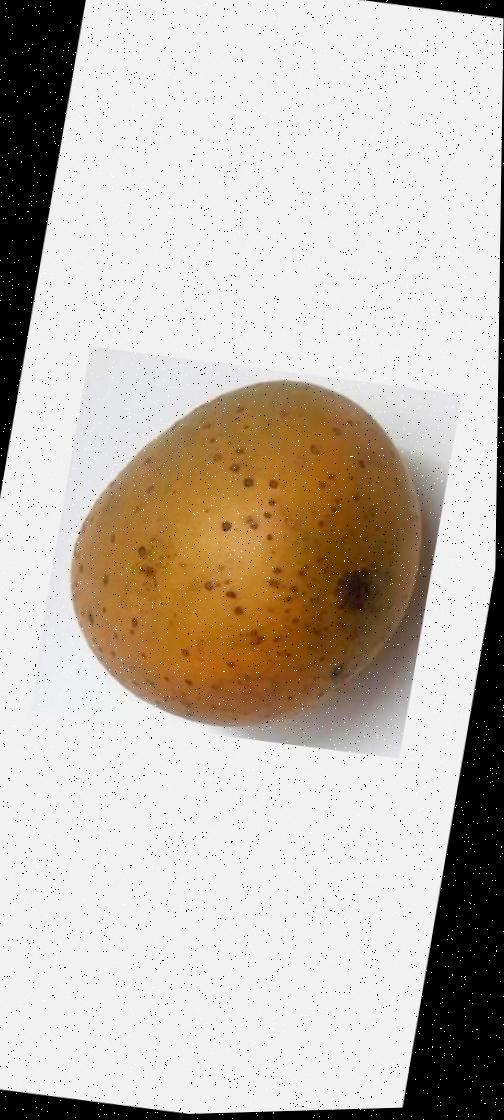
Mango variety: Gourmoti